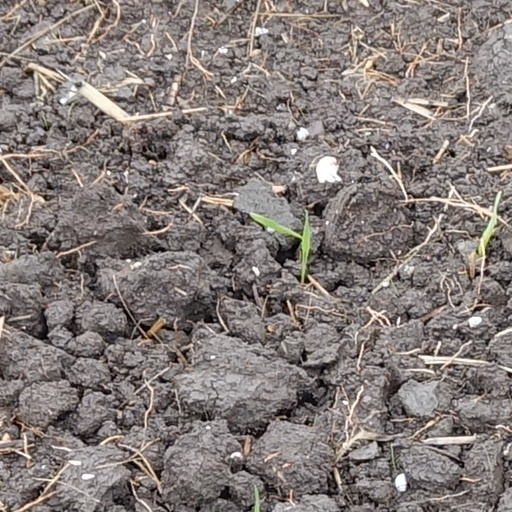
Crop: wheat